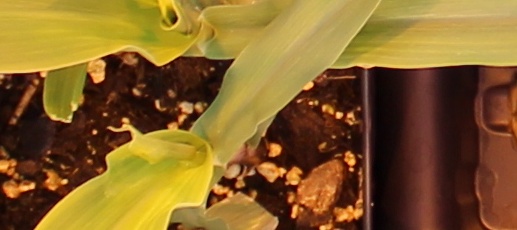
Label: Corn